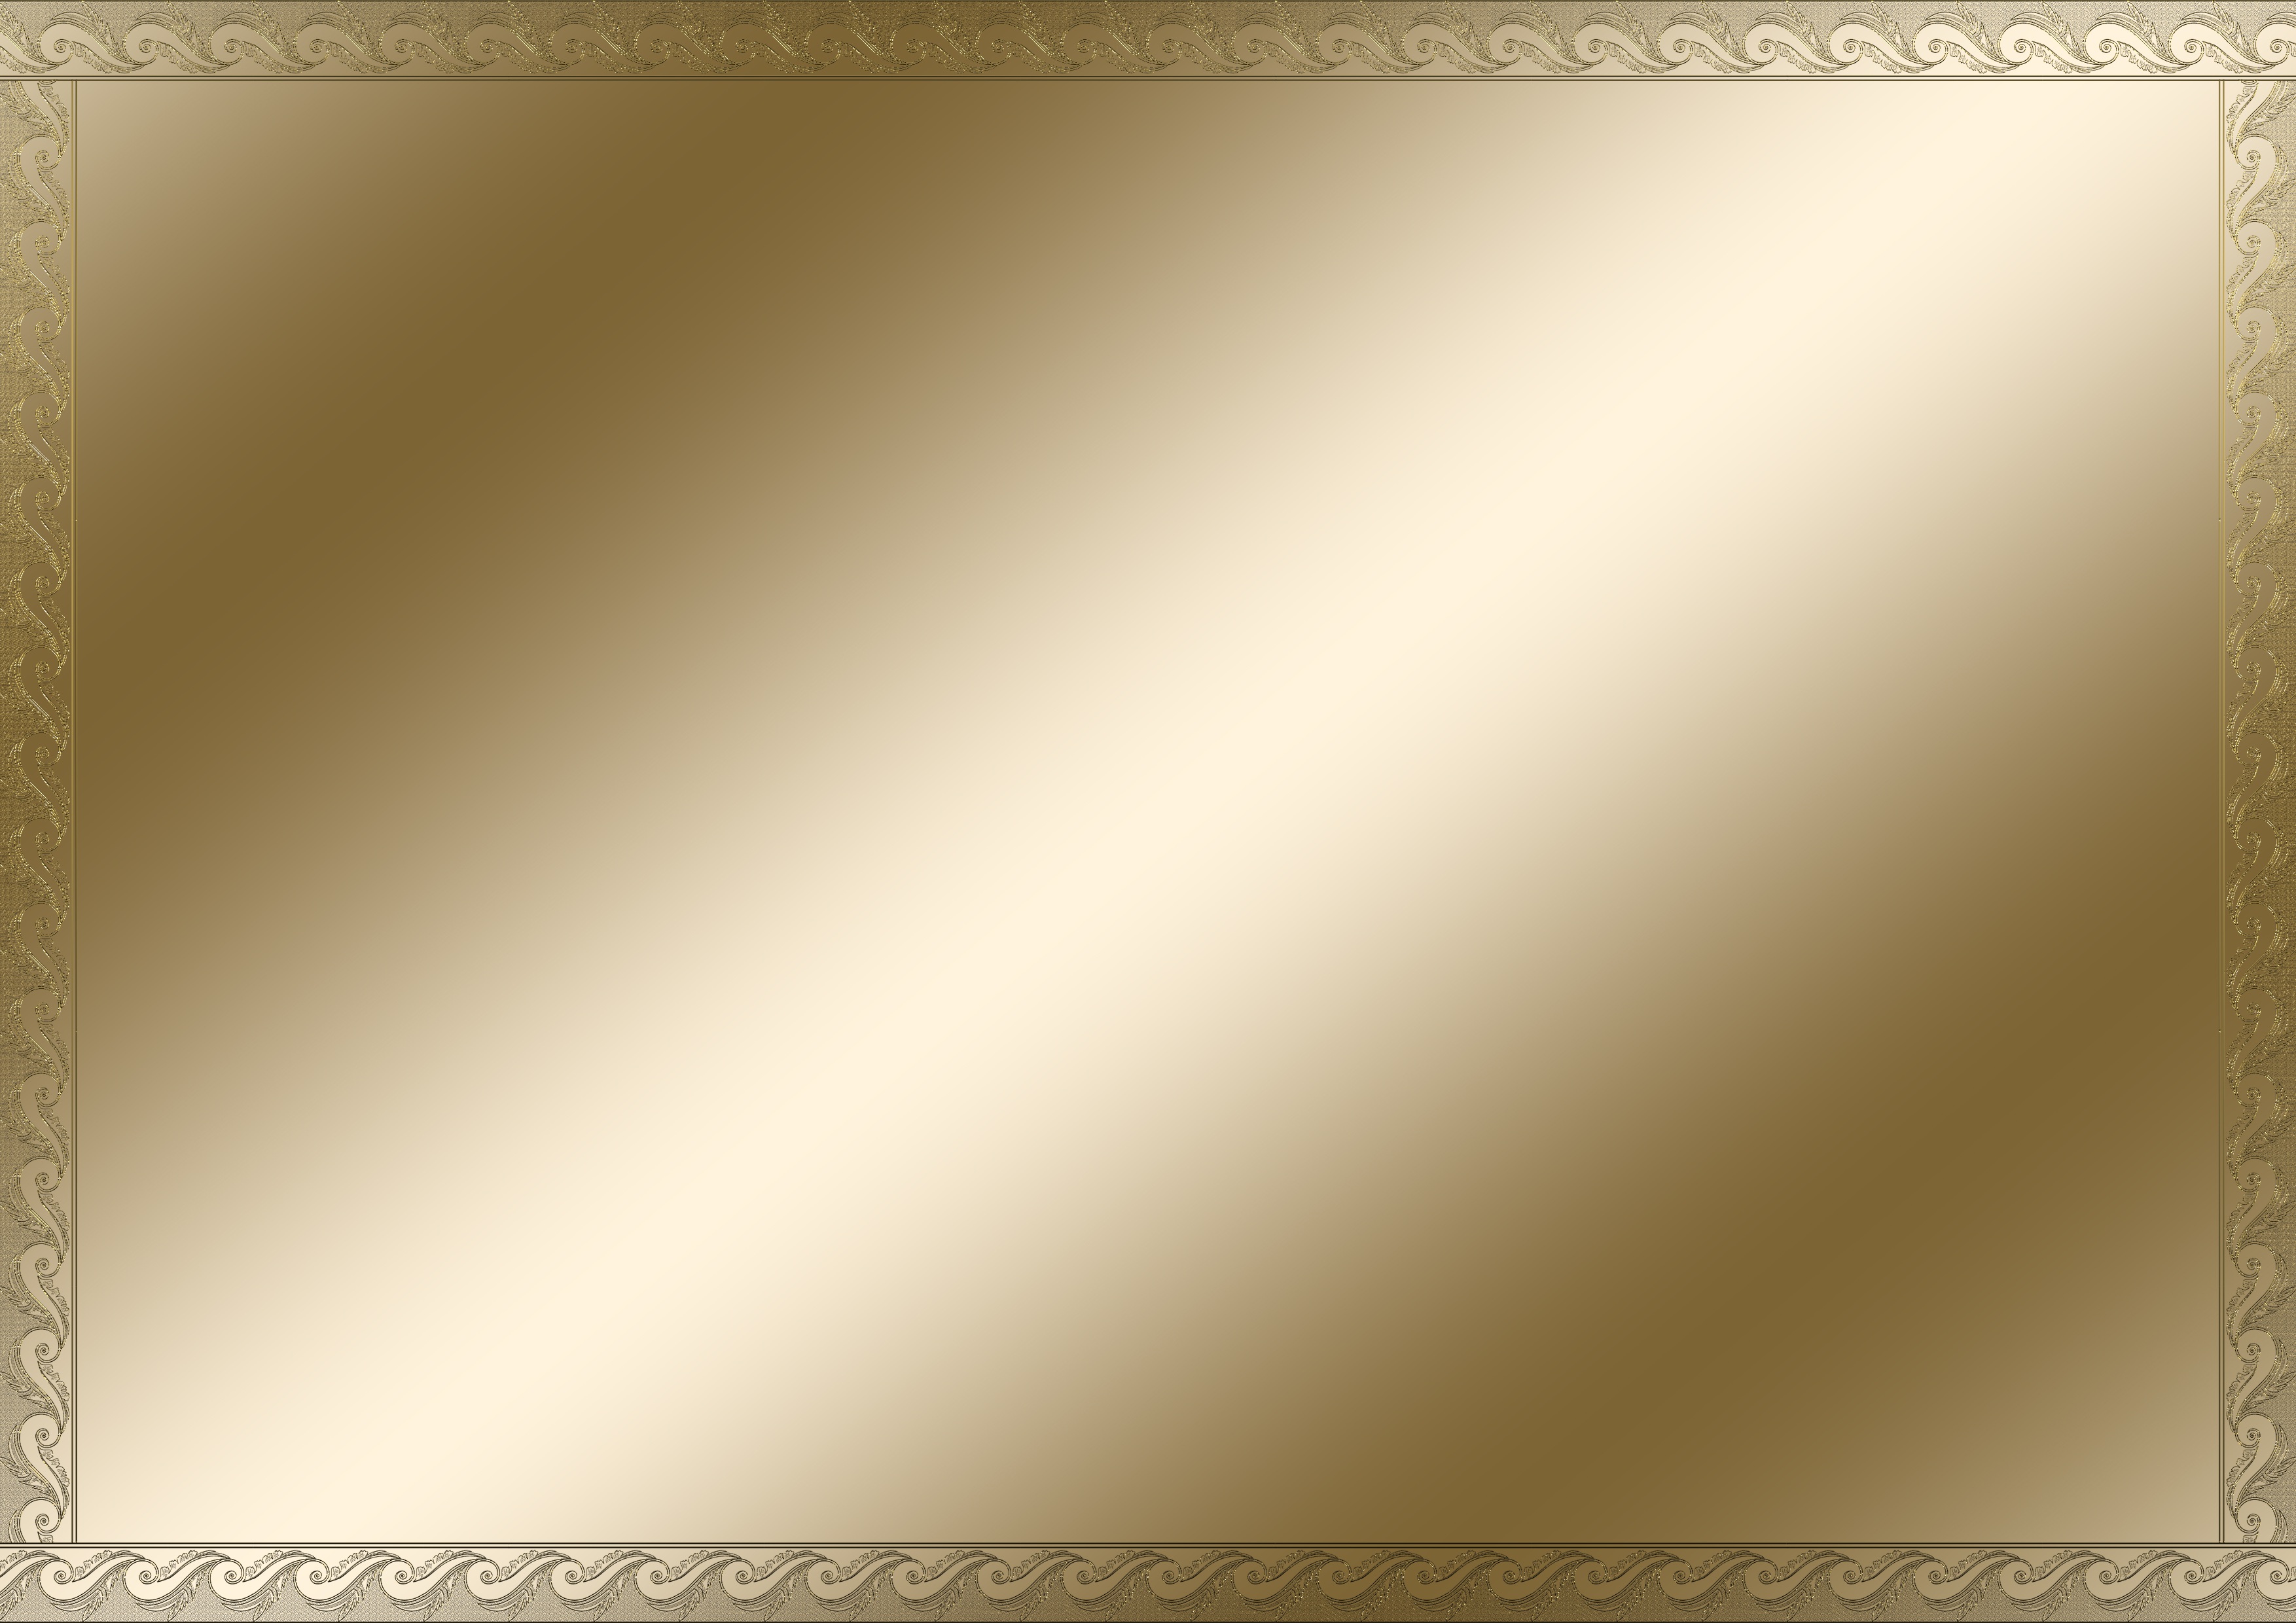
light, white, texture, wall, ceiling, line, frame, brown, yellow, lighting, circle, festive, background image, gold, text, rectangle, picture frame, border, shape, ornaments, noble